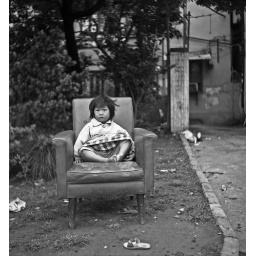
girl in an easy chair